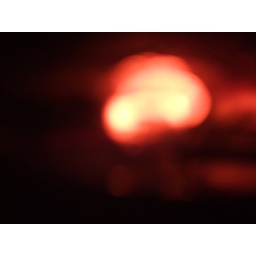
playing around trying to get close up to the glass candle holder